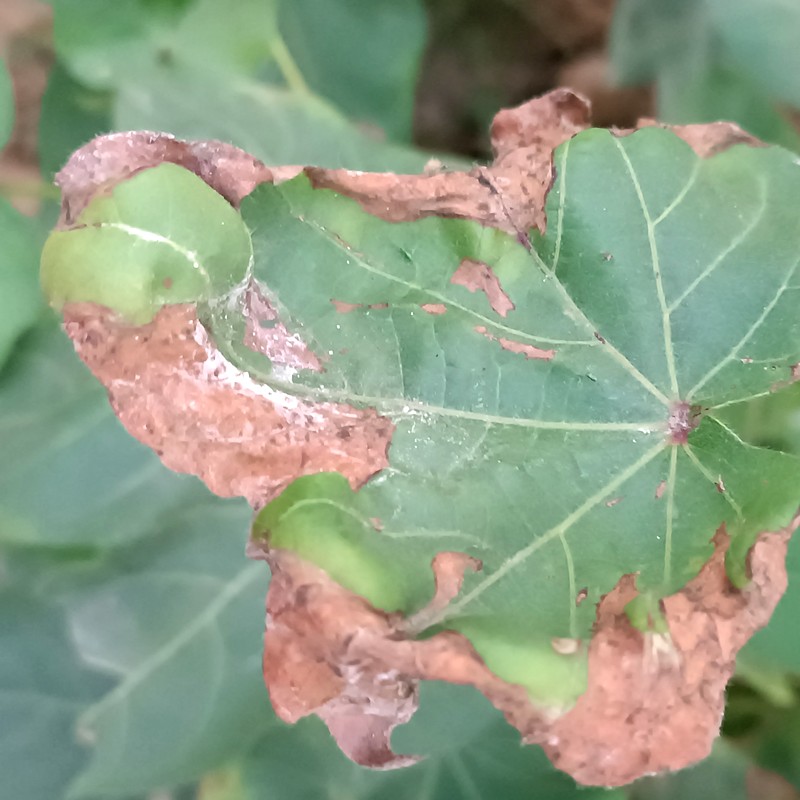
Label: Leaf Hopper Jassids